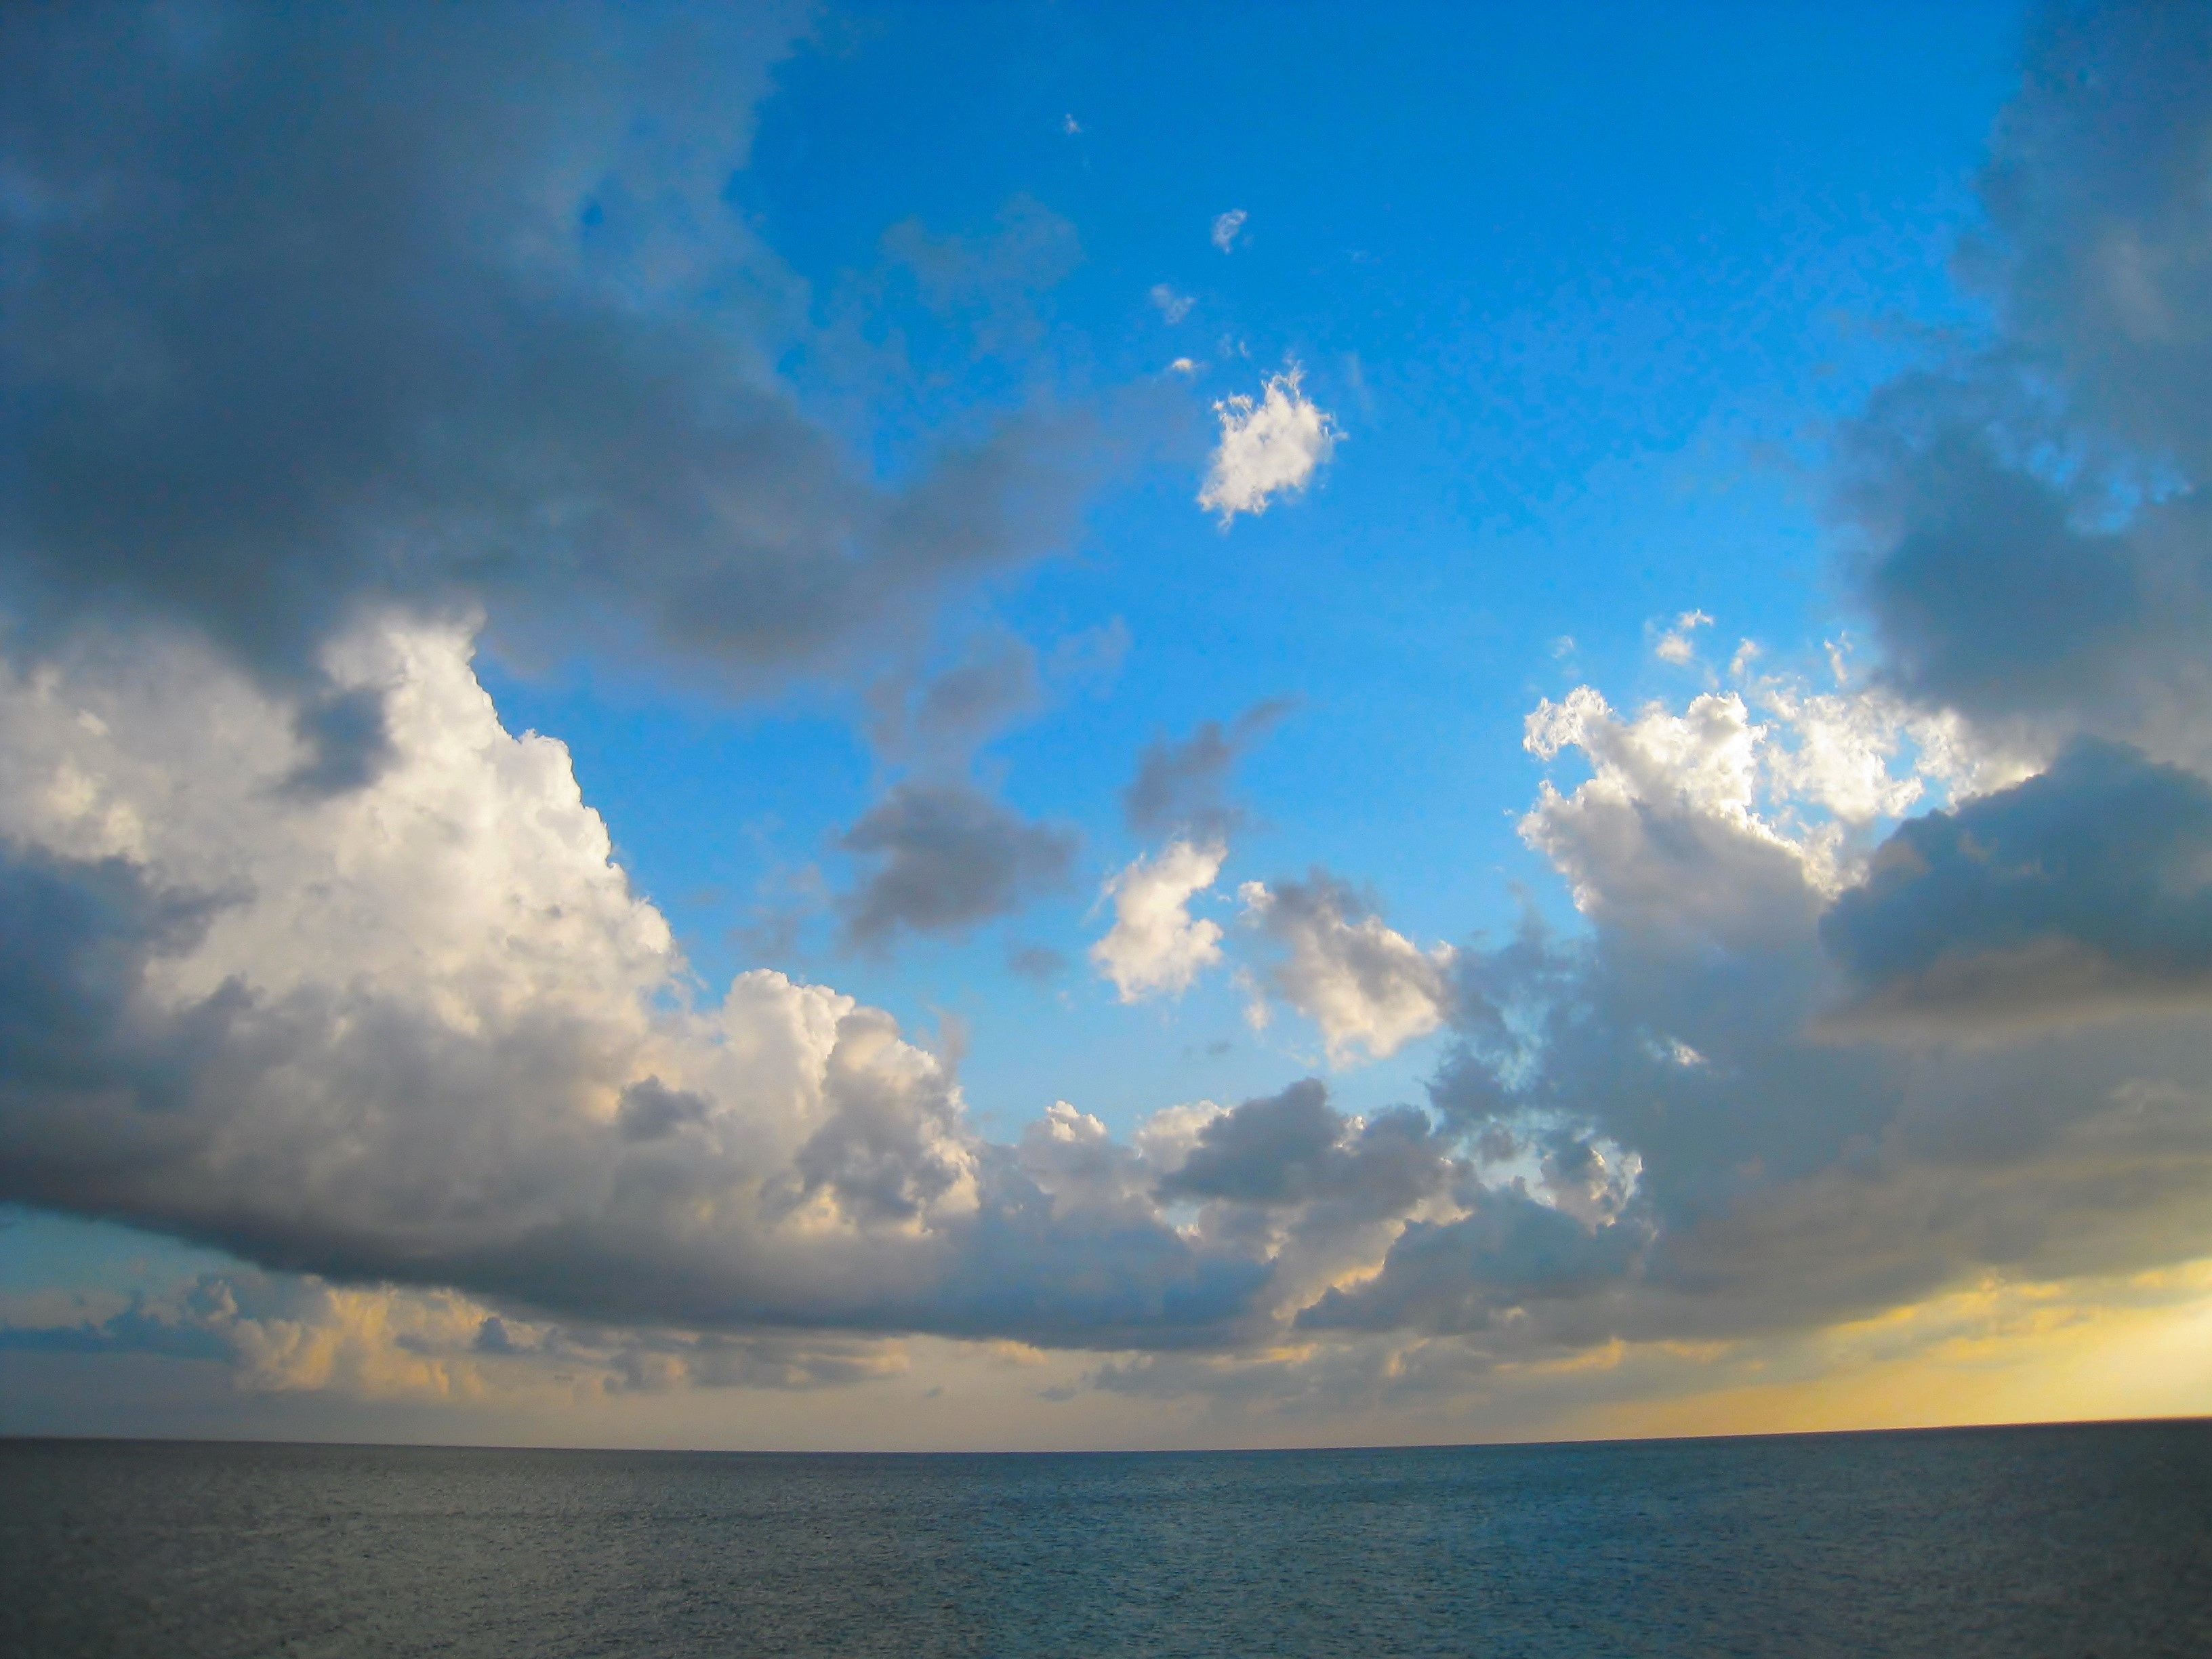
sea, coast, ocean, horizon, cloud, sky, sunset, white, sunlight, wind, atmosphere, dusk, evening, cumulus, japan, blue sky, dynamic, okinawa, afterglow, ishigaki island, outlying islands, south island, meteorological phenomenon, wind wave